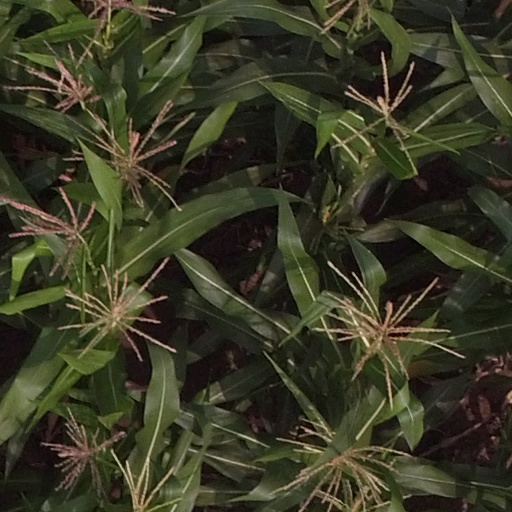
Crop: maize; corn